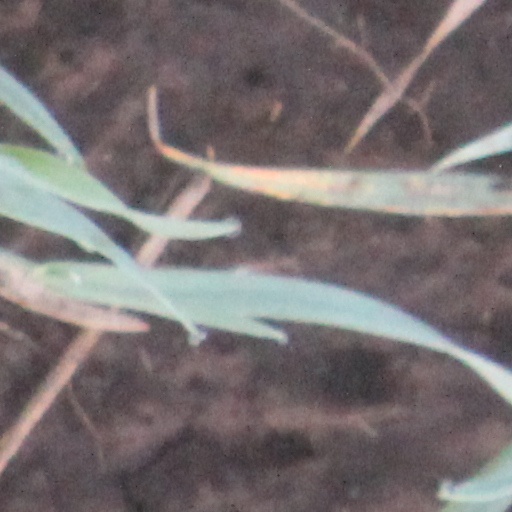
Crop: wheat